Armed Police Corps

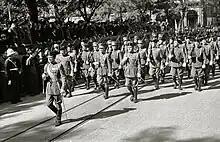
Defile of and members in San Sebastián, 1942.

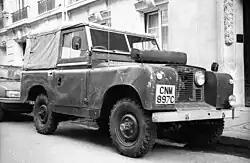
Land Rover Series II.

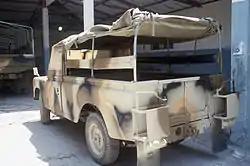
Land Rover Series III.

The, conventional long names and, —popularly known as owing to the color of their uniforms— was an armed urban police force of Spain established by the Francoist regime in 1939 to enforce the repression of all opposition to the regime. Its mission was "total and permanent vigilance, as well as repression when deemed necessary."